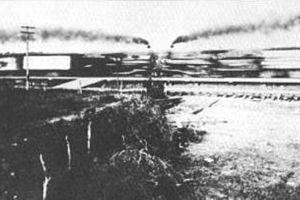
Crash at Crush est le nom d'un accident ferroviaire organisé en 1896 au Texas comme spectacle mais qui finit en véritable accident. L'explosion imprévue des chaudières des locomotives cause plusieurs décès et de nombreuses blessures parmi les spectateurs.